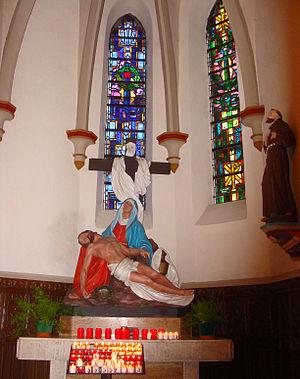
église Saint-Nicolas, L'Hôpital (Moselle), chapelle d'entrée (1882).
L'église Saint-Nicolas de L'Hôpital, du Centre ou encore Saint-Nicolas du Centre, est un édifice religieux dédié à Saint Nicolas de Myre, qui a été élevé du XIIIᵉ siècle au XIXᵉ siècle sur un coteau proche de L'Hôpital, le long de l'ancienne voie romaine Metz-Mayence-Worms. Elle est considérée comme église et paroisse-mère de toutes les autres paroisses catholiques de L'Hôpital et de Carling.